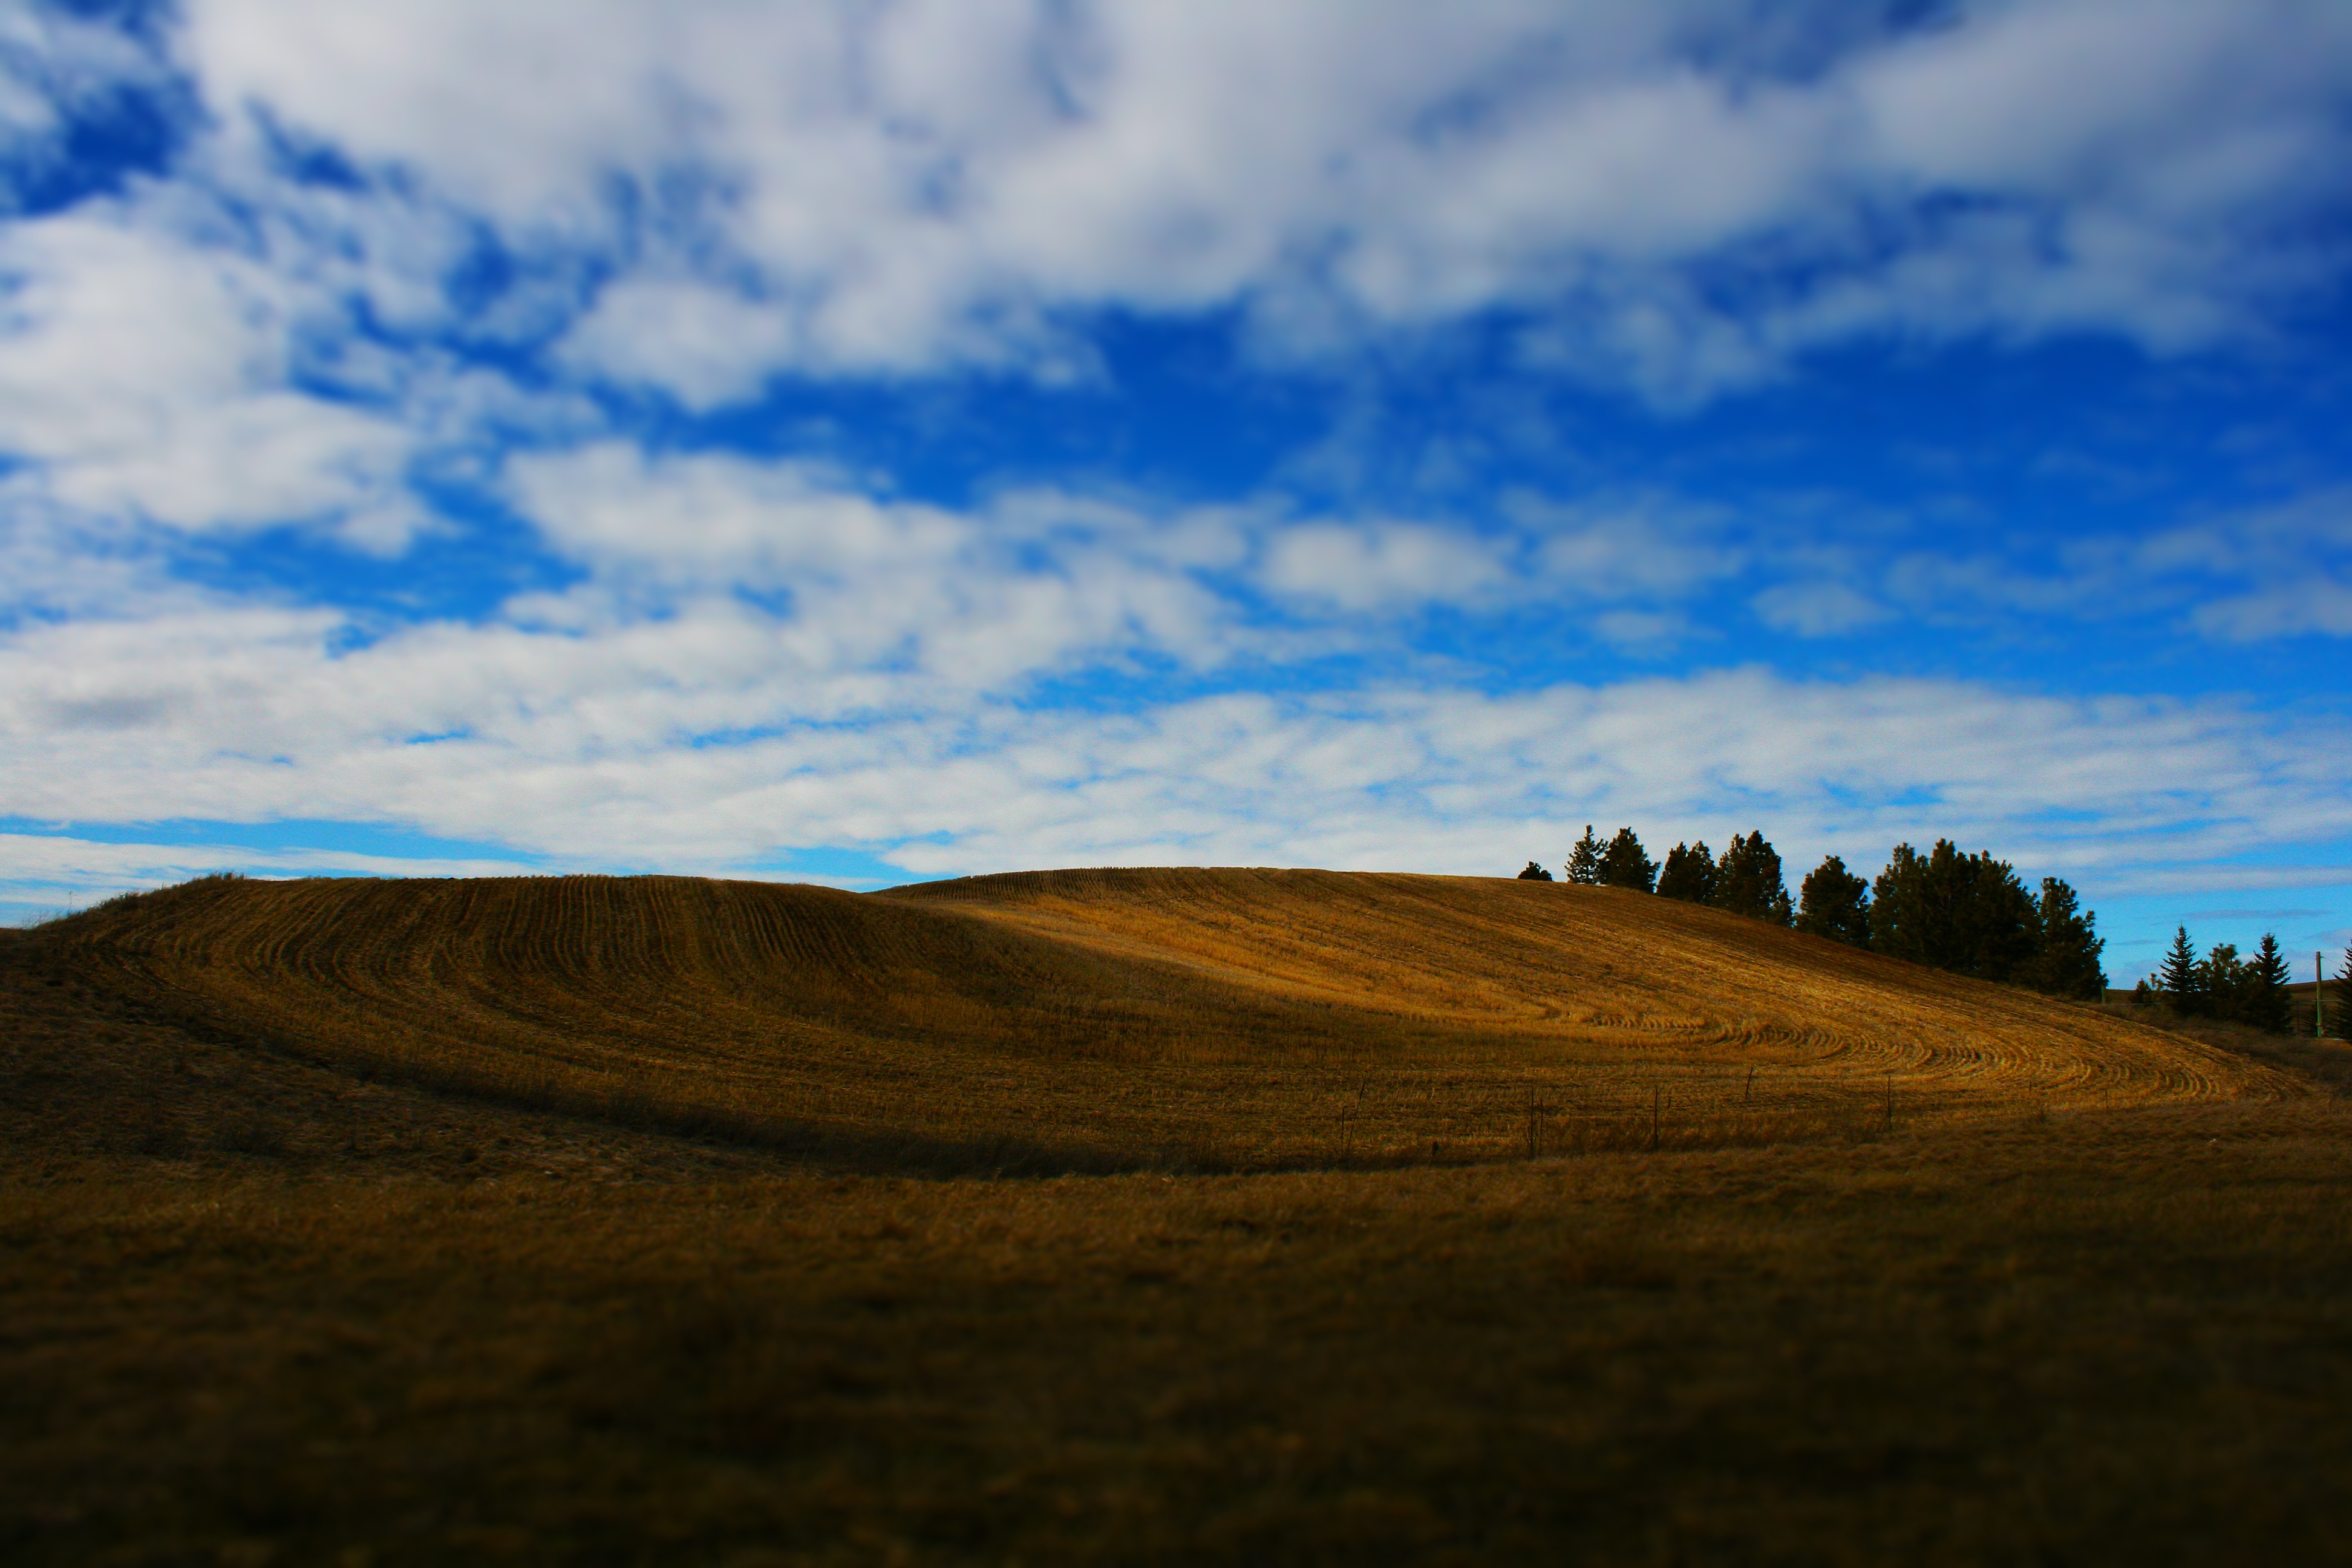
landscape, sea, coast, nature, grass, sand, rock, horizon, mountain, cloud, sky, field, prairie, countryside, sunlight, morning, hill, dawn, dusk, rural, blue, highland, plain, clouds, grassland, badlands, plateau, habitat, ecosystem, steppe, rural area, landform, meteorological phenomenon, natural environment, geographical feature, mountainous landforms